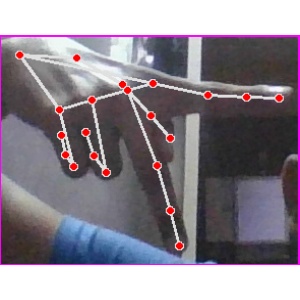
अक्षर: प